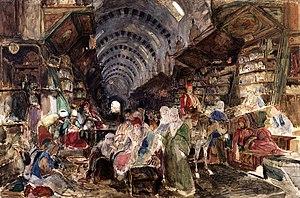
Le grand bazar d’Istanbul est l'un des plus grands bazars au monde. Situé le long de 58 rues intérieures auxquelles on accède par 18 portes, il est occupé par 4 000 boutiques. Il se trouve en plein centre de la ville entre les mosquées Nuruosmaniye et Bayezid II.